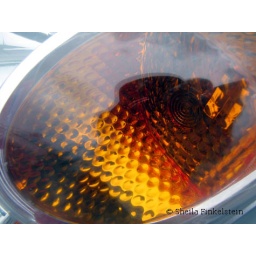
Reflections in a Toyota Rav 4 body and lamps. Other car lamps included.